Densha de Go! (video game)

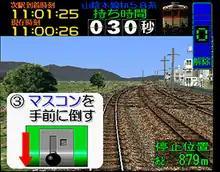
Arcade version screenshot

"Densha de Go!" is a train simulation video game. The player assumes the role of a train driver on one of four commuter train routes, who must guide a Japanese passenger train to its destination under a strict time limit. The player must drive their train carefully, obeying speed limits and signals as they drive according to the game's schedule, stopping at each station as close to the stop marker as possible. Each route has a set number of bonus seconds shown at the top of the screen. Positive actions such as stopping on point and on time and blowing the whistle for tunnels and bridges will add to the bonus seconds, while negative actions such as going over the speed limit and overshooting the platform will incur a penalty. For each second the train runs late, a bonus second (two in some routes) are taken from the player's bonus second pool. When all of the bonus seconds are exhausted, the game ends. If the train runs early instead, the upcoming signals may force the player to reduce their speed, increasing the chance the player will become late. Upon completion of a round, the player is prompted to enter a four-initial name into the high score board, with letters and limited japanese characters selected using the brake handle.